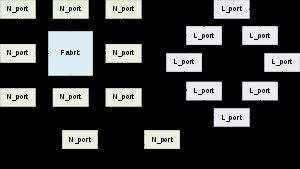
Fibre Channel est un protocole défini par la norme ANSI X3T11 permettant une connexion haut débit entre un ordinateur et son système de stockage ou d'autre type de périphérique. Il garantit l’arrivée des données, il permet de créer un réseau pouvant transporter plusieurs protocoles de façon native comme l'IP et il offre la possibilité d'un mode canal utilisé pour transporter le protocole SCSI dans le cas des SAN. Il a été conçu à l'origine pour les superordinateurs, mais il est maintenant devenu le protocole standard des SAN.